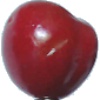
Label: Cherry 2